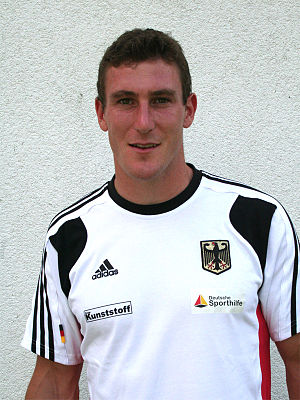
Sebastian Brendel
Sebastian Brendel er en tysk kanoroer, som har specialiseret sig i kano sprint. Han repræsenterede Tyskland under Sommer-OL 2012 i London, hvor han vandt guld i C-2 1000 meter.